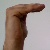
The image shows a hand gesture representing a space in Indian Sign Language.